Manthoppu Kiliye

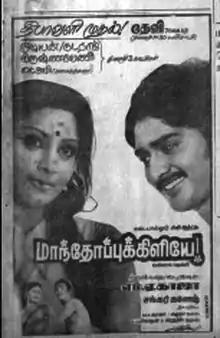
Theatrical release poster

Manthoppu Kiliye is 1979 Indian Tamil-language film, directed by M. A. Kaja. It stars Sudhakar and Deepa, with Major Sundarrajan, Gandhimathi and Suruli Rajan in supporting roles. The film was released on 20 October 1979. Suruli Rajan played a niggard in the film which got very popular among the people. The film did well at the box office for his comedy.